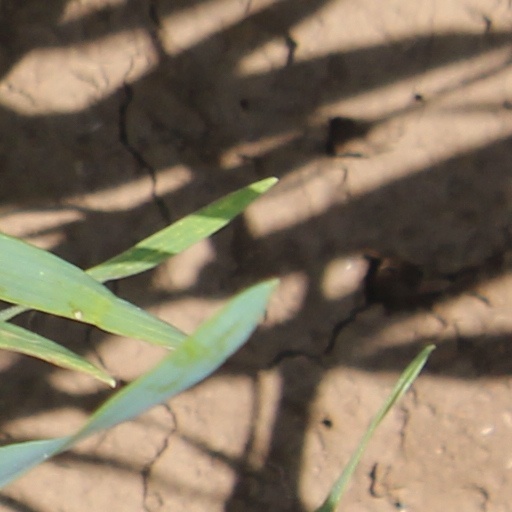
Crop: wheat